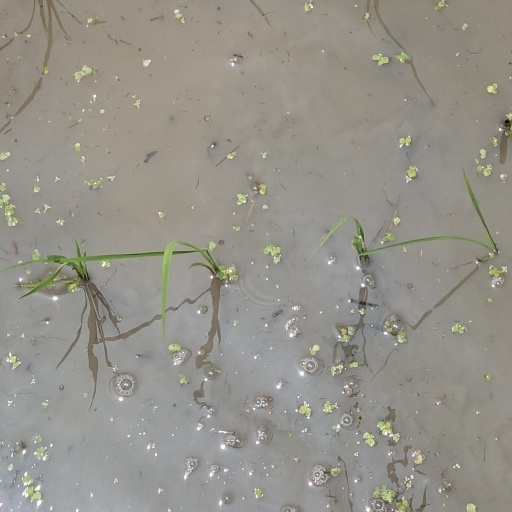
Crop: rice